Fantastica Mania 2011

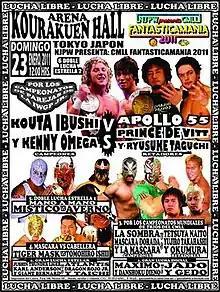
Official poster for the January 23rd Fantastica Mania

"Fantastica Mania" 2011 was the name of two professional wrestling major shows produced that took place on January 22 and January 23, 2011, in Korakuen Hall in Tokyo, Japan. The event was the first ever co-promoted events between Japanese New Japan Pro-Wrestling (NJPW) and the Mexican Consejo Mundial de Lucha Libre (CMLL) and features matches with wrestlers from both promotions and both NJPW and CMLL championships being defended.